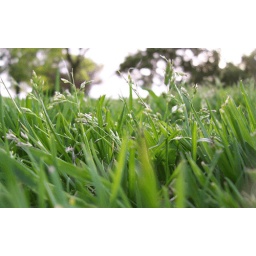
ahh, the grass in blue slide park